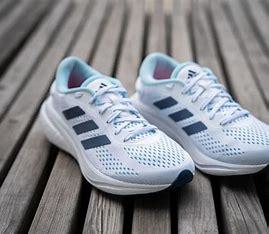
Brand: Adidas
Model: Supernova 2 Lauf